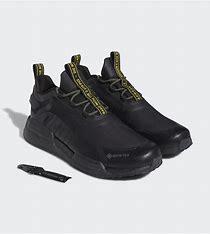
Brand: Adidas
Model: NMD_V3